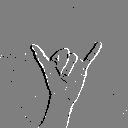
ASL letter: y